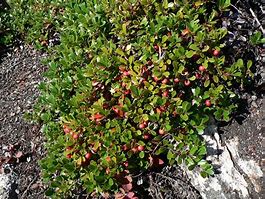
Label: others